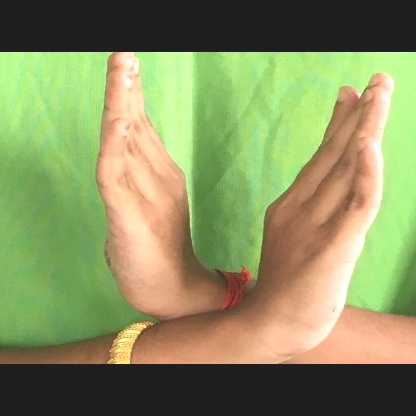
Mudra: Swastikam